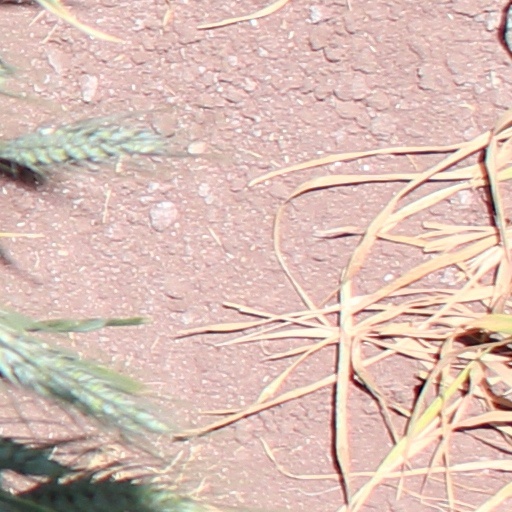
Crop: wheat